Roger II of Sicily

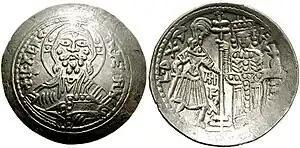
AR Scyphate Ducalis, dated year 10 (1140), after the king's victory on 25 July. Obverse: Christ. Reverse: King Roger and Duke Roger.

After the death of Anacletus in January 1138, Roger had sought the confirmation of his title from Innocent. However, the pope wanted an independent Principality of Capua as a buffer state between the Kingdom of Sicily and the Papal States, something Roger would not accept. In the summer of 1139, Innocent II invaded the kingdom with a large army, but was ambushed on 22 July 1139 at Galluccio, southeast of present-day Cassino, by Roger's son and was captured. Three days later, by the Treaty of Mignano, the pope proclaimed Roger II "rex Siciliae ducatus Apuliae et principatus Capuae" (King of Sicily, Duke of Apulia and commander of Capua). The boundaries of his "regno" were only later fixed by a truce with the pope in October 1144. These lands were for the next seven centuries to constitute the kingdoms of Naples and Sicily.